2023 American League Championship Series

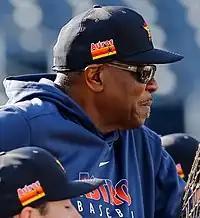
Dusty Baker retired shortly after the conclusion of the ALCS.

This was the first League Championship Series to reach a winner-take-all Game 7 since the 2020 ALCS, which Houston lost to the Tampa Bay Rays after losing the first three games. This was the first Game 7 for the Rangers since the 2011 World Series. Game 7 featured a pitching rematch of Game 3 between Cristian Javier for the Astros and Max Scherzer for the Rangers. Corey Seager hit a solo home run in the first off Javier to put Texas up 1–0. After Evan Carter walked, Adolis García singled to put Texas up 2–0. Mitch Garver then singled in Garcia, giving Texas a three-run lead. After giving up another single to Jonah Heim, Javier was pulled and replaced with Phil Maton. In the home half, José Abreu singled to score Jose Altuve to narrow the lead to 3–1. In the third, Adolis García hit a solo home run near the right-field foul pole off Hunter Brown to extend the Rangers lead to 4–1. Alex Bregman hit a solo home run off Scherzer to narrow the lead to 4–2 in the bottom of the inning. The Rangers fourth inning had Evan Carter with a two-run double and García with a two-run single that gave the Rangers an 8–2 cushion. In the sixth, the Rangers added more runs when Nathaniel Lowe hit a two-run home run giving the Rangers a 10–2 lead. After Yordan Alvarez singled home Alex Bregman in the seventh to make it 10–3, García got that run back with a solo home run in the eighth, his second of the game, to give the Rangers an 11–3 lead. Finally, in the bottom of the ninth inning, Altuve hit a solo home run off José Leclerc to make it 11–4, but that was the only noise that the Astros could make. With the 11–4 victory, the Rangers won the American League pennant, advancing to their third overall World Series and first since 2011.